High Hill Farm

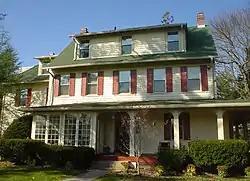
High Hill Farm House, November 2009

High Hill Farm, also known as Connemara Farm, is an historic farm complex which is located in Thornton, Delaware County, Pennsylvania.